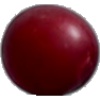
Label: Cherry Wax Red 1